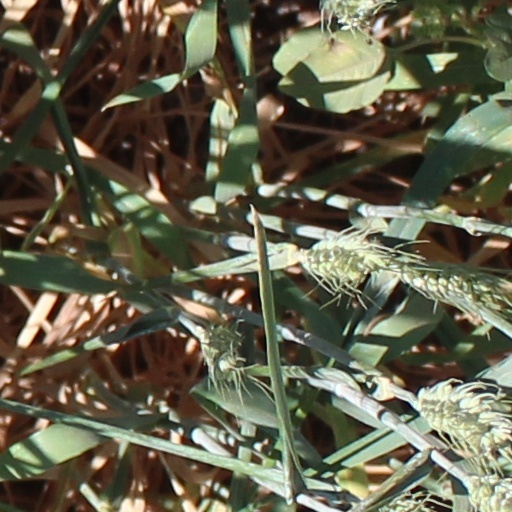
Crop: wheat